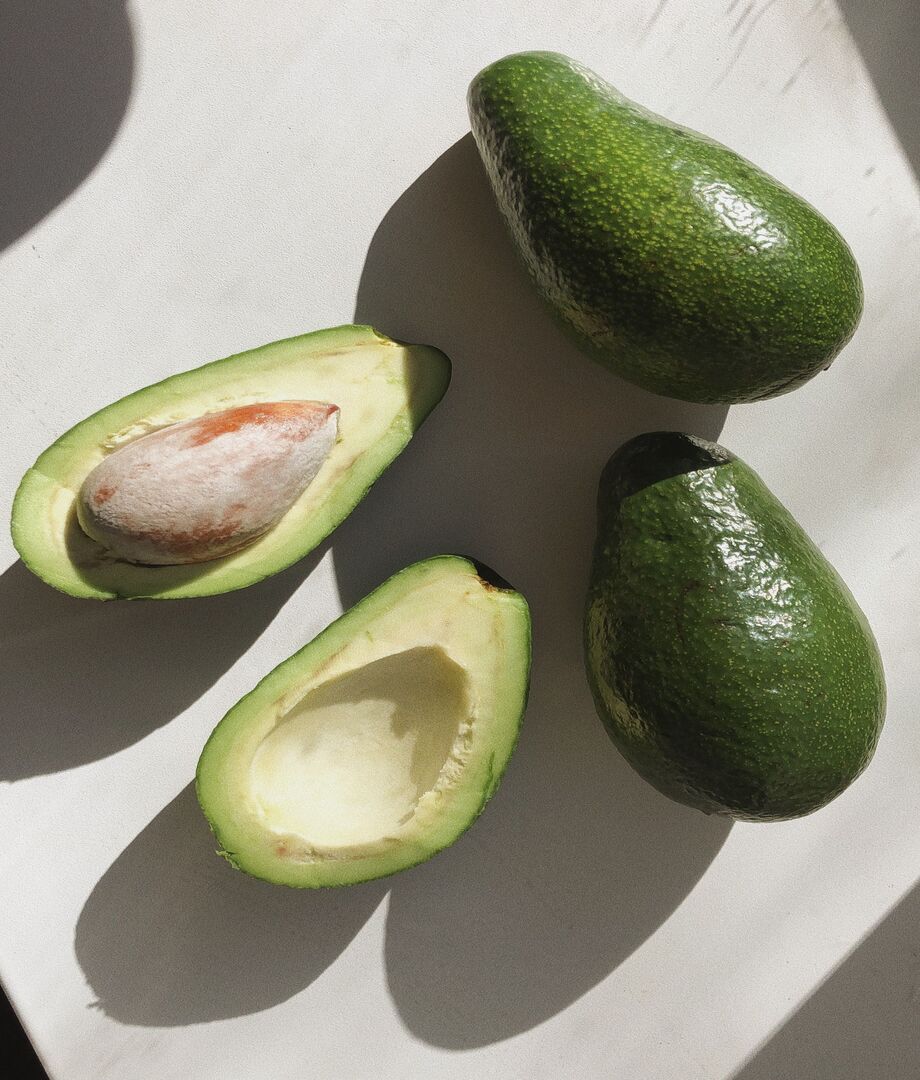
Label: avocado